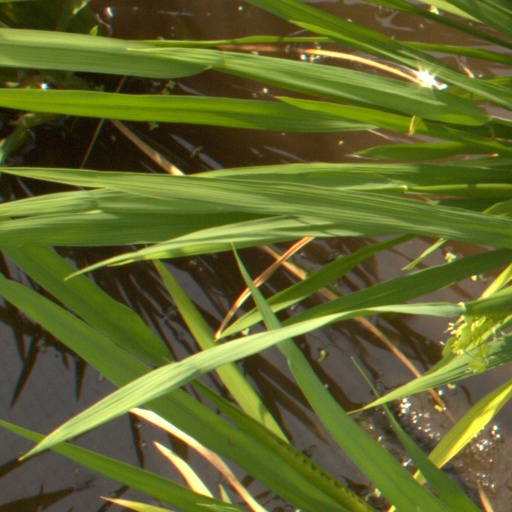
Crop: rice